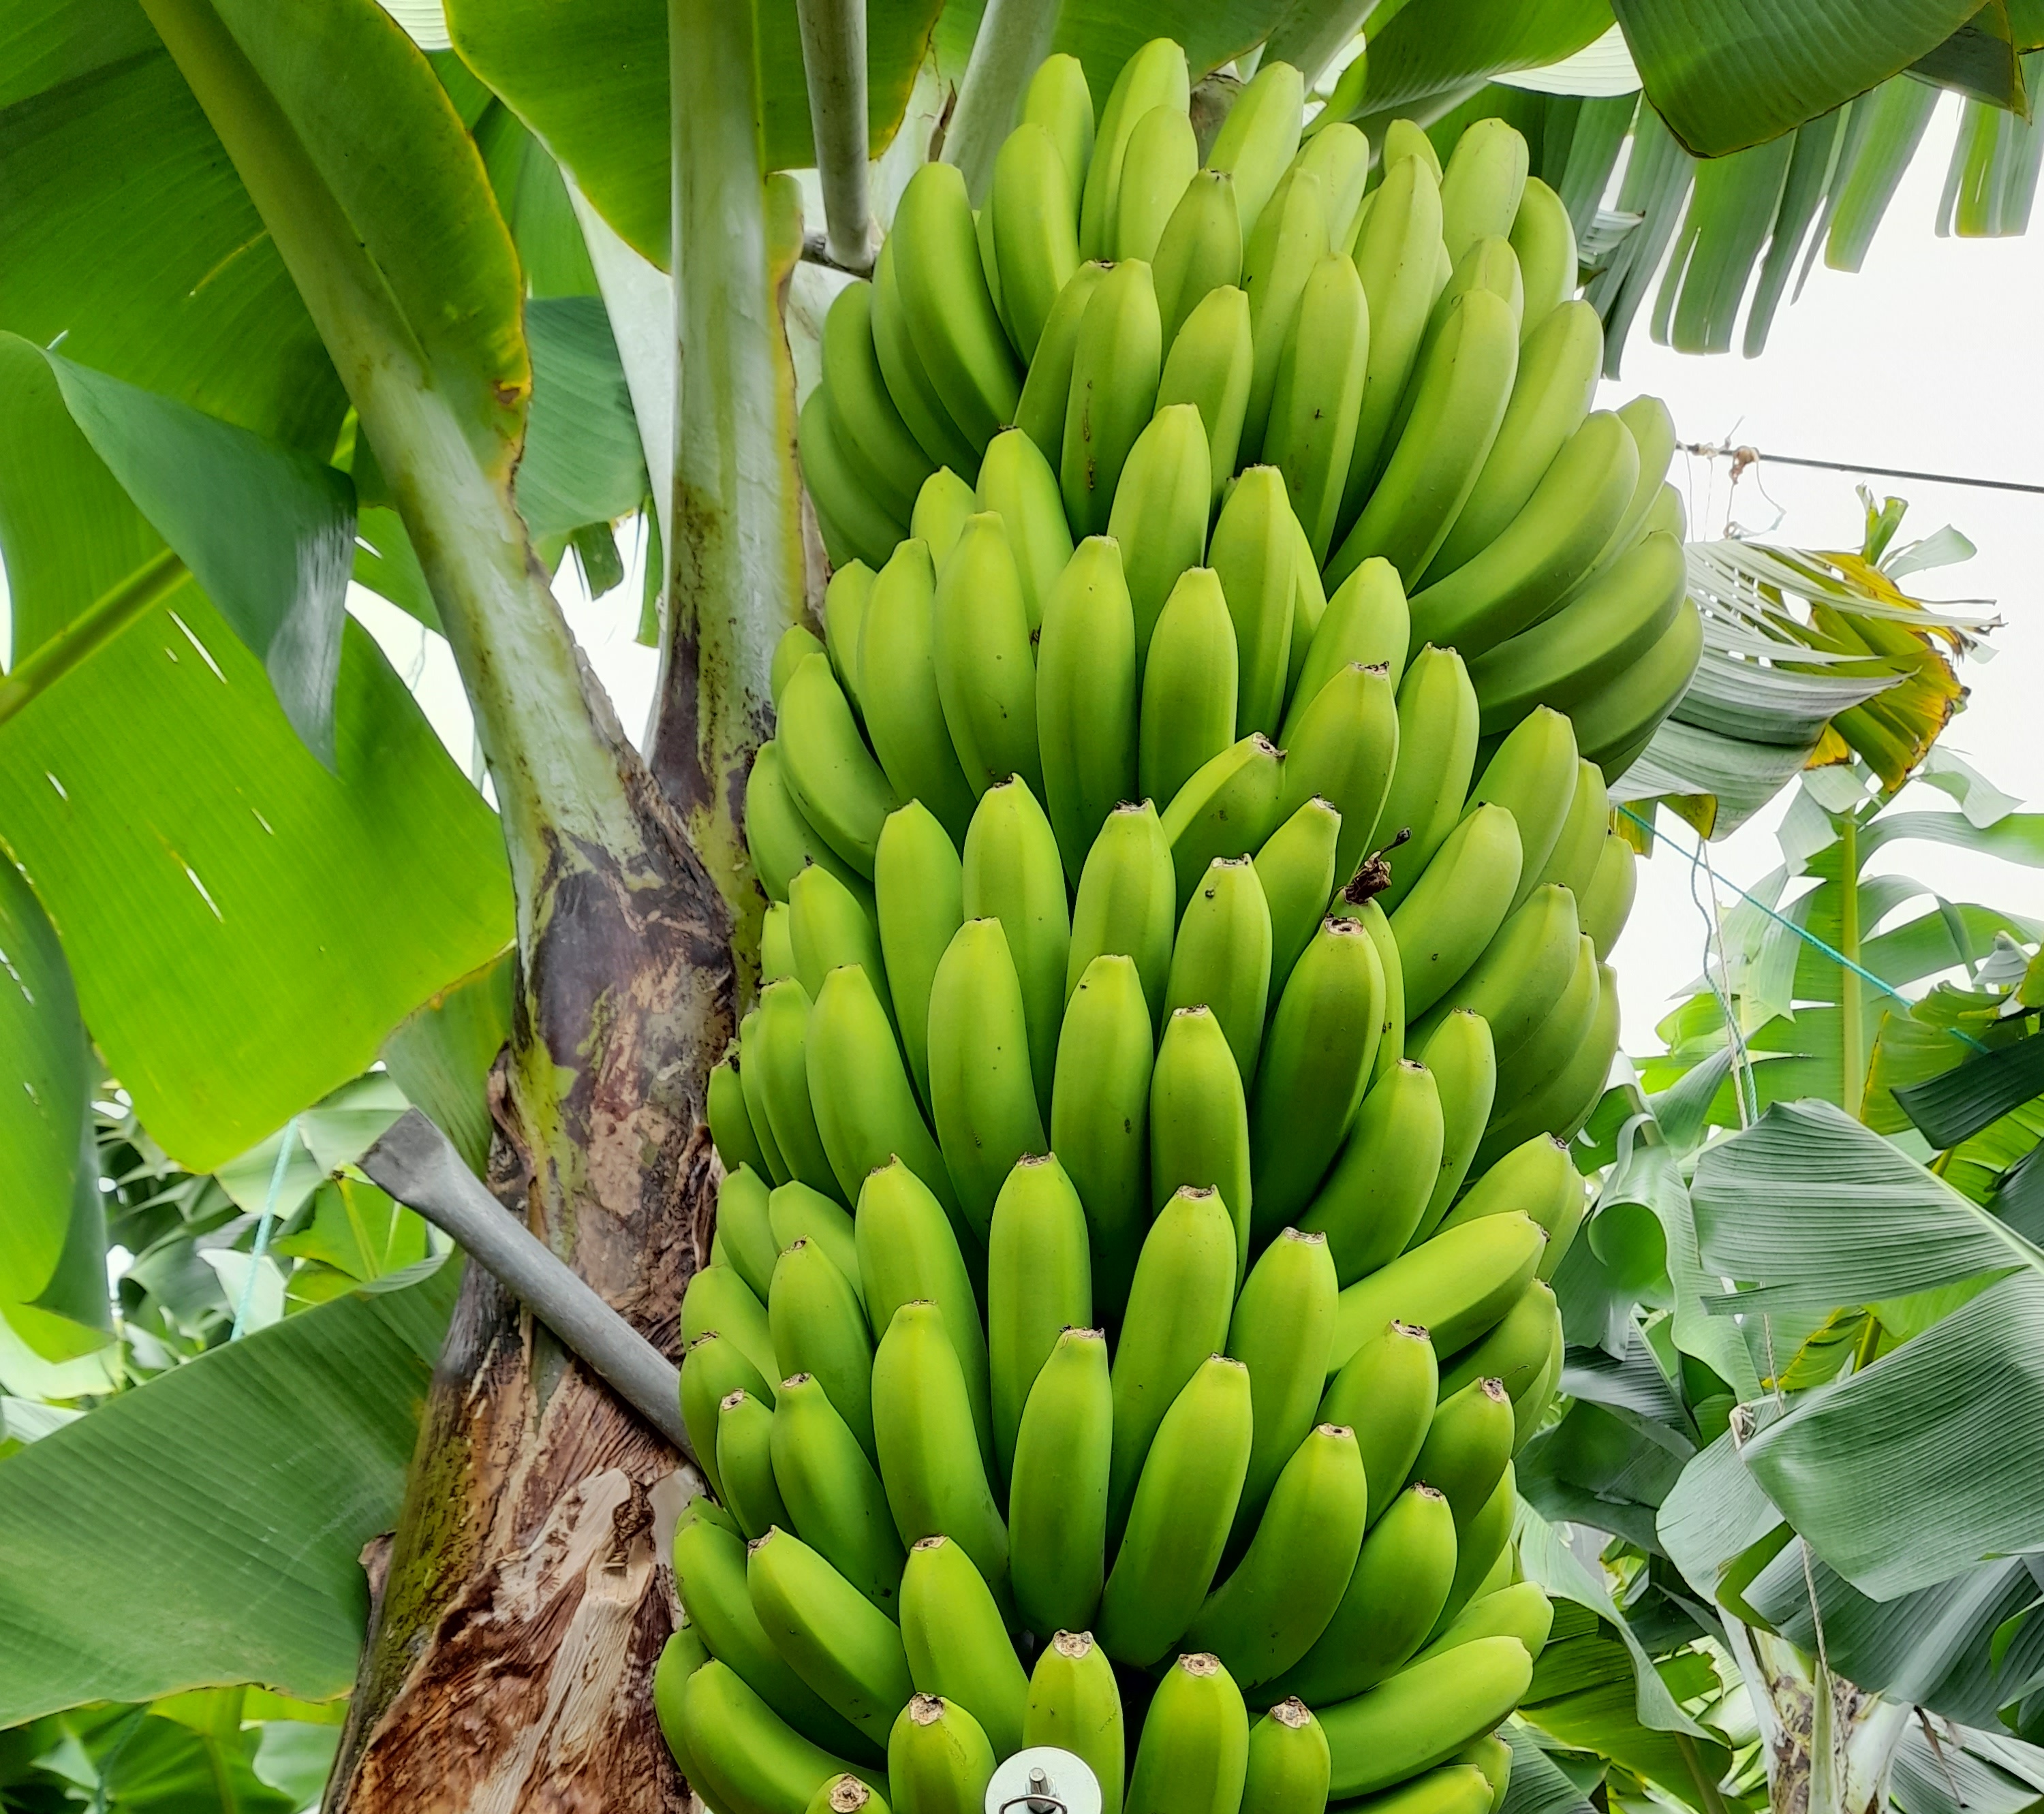
Label: Cut